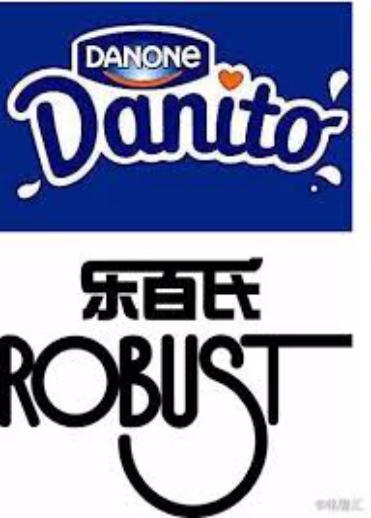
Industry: Food